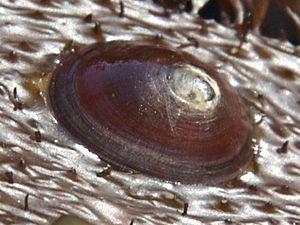
Lottiidae est une famille de mollusques de la classe des gastéropodes.
Discurria insessa est une espèce de mollusques de la classe des gastéropodes. Elle est monotypique dans son genre.